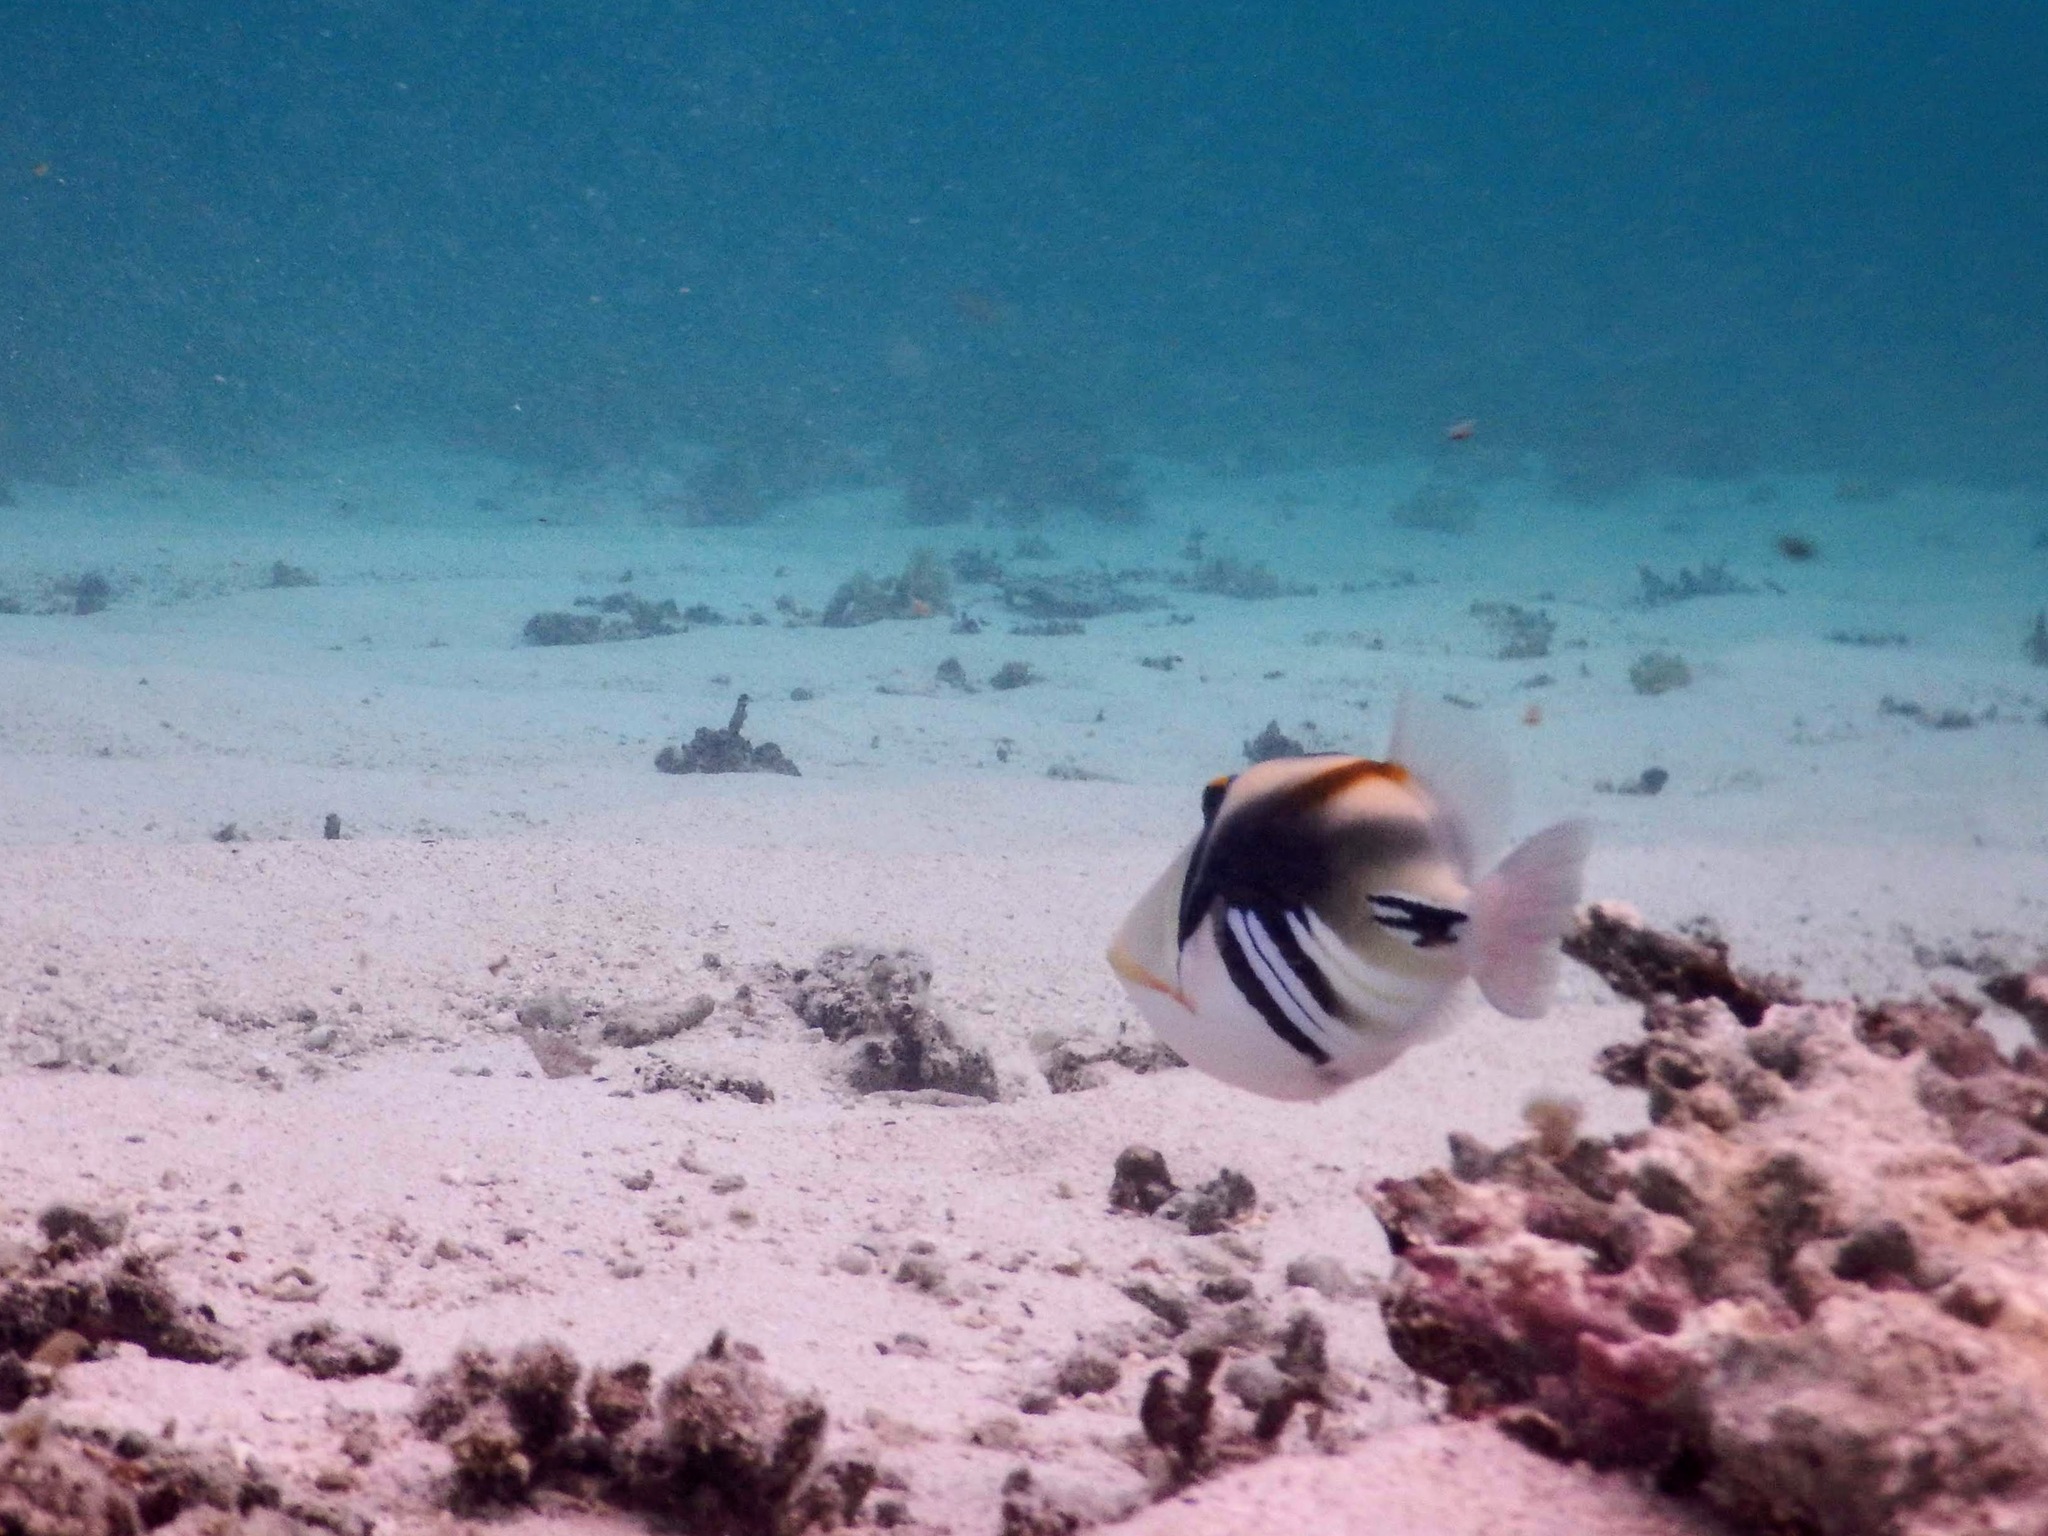
Rhinecanthus aculeatus (Lagoon Triggerfish)